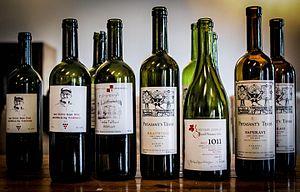
Vins géorgiens à une exposition internationale
La viticulture en Géorgie est l'une des plus anciennes du monde, et peut-être le berceau du vin, les premières traces de viticulture et de vinification remontant à 8 000 ans avec la production de vins en kvevri. Ses vignes couvrent actuellement 100 000 hectares et le pays compte 540 cépages authentifiés. La plus grande partie des vins est vinifiée encore selon la méthode ancestrale.